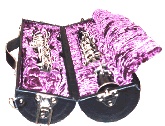
Wiseman Single Oboe Case
THE WISEMAN SINGLE OBOE CASE As used by players in many of the World s Leading Orchestras. FEATURING : Black Leatherette - covered lightweight hard tubular case constructed from molded plastic and aluminum. The case is hinged along its length, folding open into two equal halves. Heavy duty metal clasp locks on both ends. Thick leather Handle and ends for durability. 4 inch diameter tubular construction for maximum strength and space efficiency. Inserts cut from highest quality shock absorbing rubber blocks, as used for packaging scientific equipment. All inserts lined with top quality Supa-Crushed Velvet. Wide range of colours available. No pressure on any Oboe keywork. Superb insulation provided around instrument joints by foam, from foam/velvet cushions between the two halves of the case, and from the rubber inserts themselves. Superb protection from heavy rain. Detachable external tool/accessory bag supplied (apprx: 5 x 8 x 1.5 ). Will fit all makes of Oboe. Any unusual keywork etc. can be accommodated. Adjustable thick leather shoulder strap, and leather shoulder pad with rough leather grip on the shoulder pad to prevent slipping. Large wrap around detachable music pocket (17"x12") on outside of case, attached by wrap around perimeter leather buckle belt. (N.B. Music does not curl up as a result of being carried in this way). Perimeter leather buckle-belt provides added security & enables attachment of accessory bag. Hard-case construction, with light- weight materials. Case hangs very comfortably over either shoulder, or across the back. WISEMAN SINGLE OBOE CASE : size = 4 diameter x 17.5 (complete with external tool/accessory bag + music pocket)
Brand: Wiseman
Category: Arts & Entertainment > Hobbies & Creative Arts > Musical Instrument & Orchestra Accessories > Woodwind Instrument Accessories > Oboe & English Horn Accessories > Oboe Cases & Gigbags